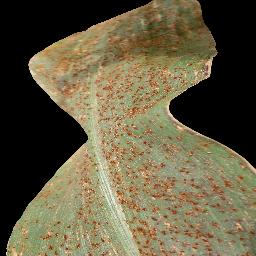
Label: Corn___Common_rust